Playtex

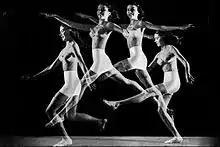
A woman leaping while wearing a 1940s latex girdle

ILC did not produce apparel for adults until the introduction of the Living Girdle in 1940, after patenting a method of manufacturing latex girdles that would not tear at the seams if they had a small tear or hole. The Living Girdle was advertised with images of mobility and comfort, such as women playing tennis or leaping while wearing it, though the solid rubber girdle was actually very uncomfortable.